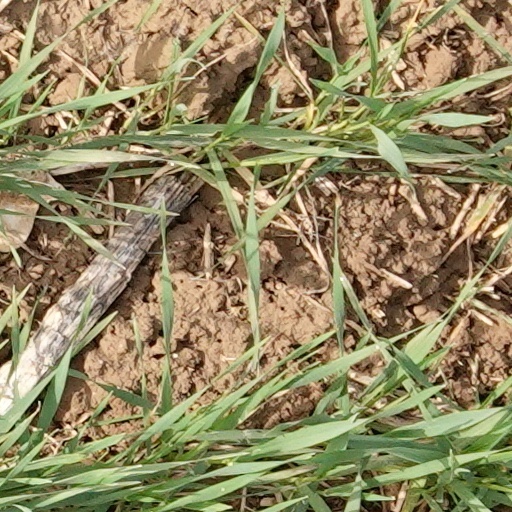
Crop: wheat